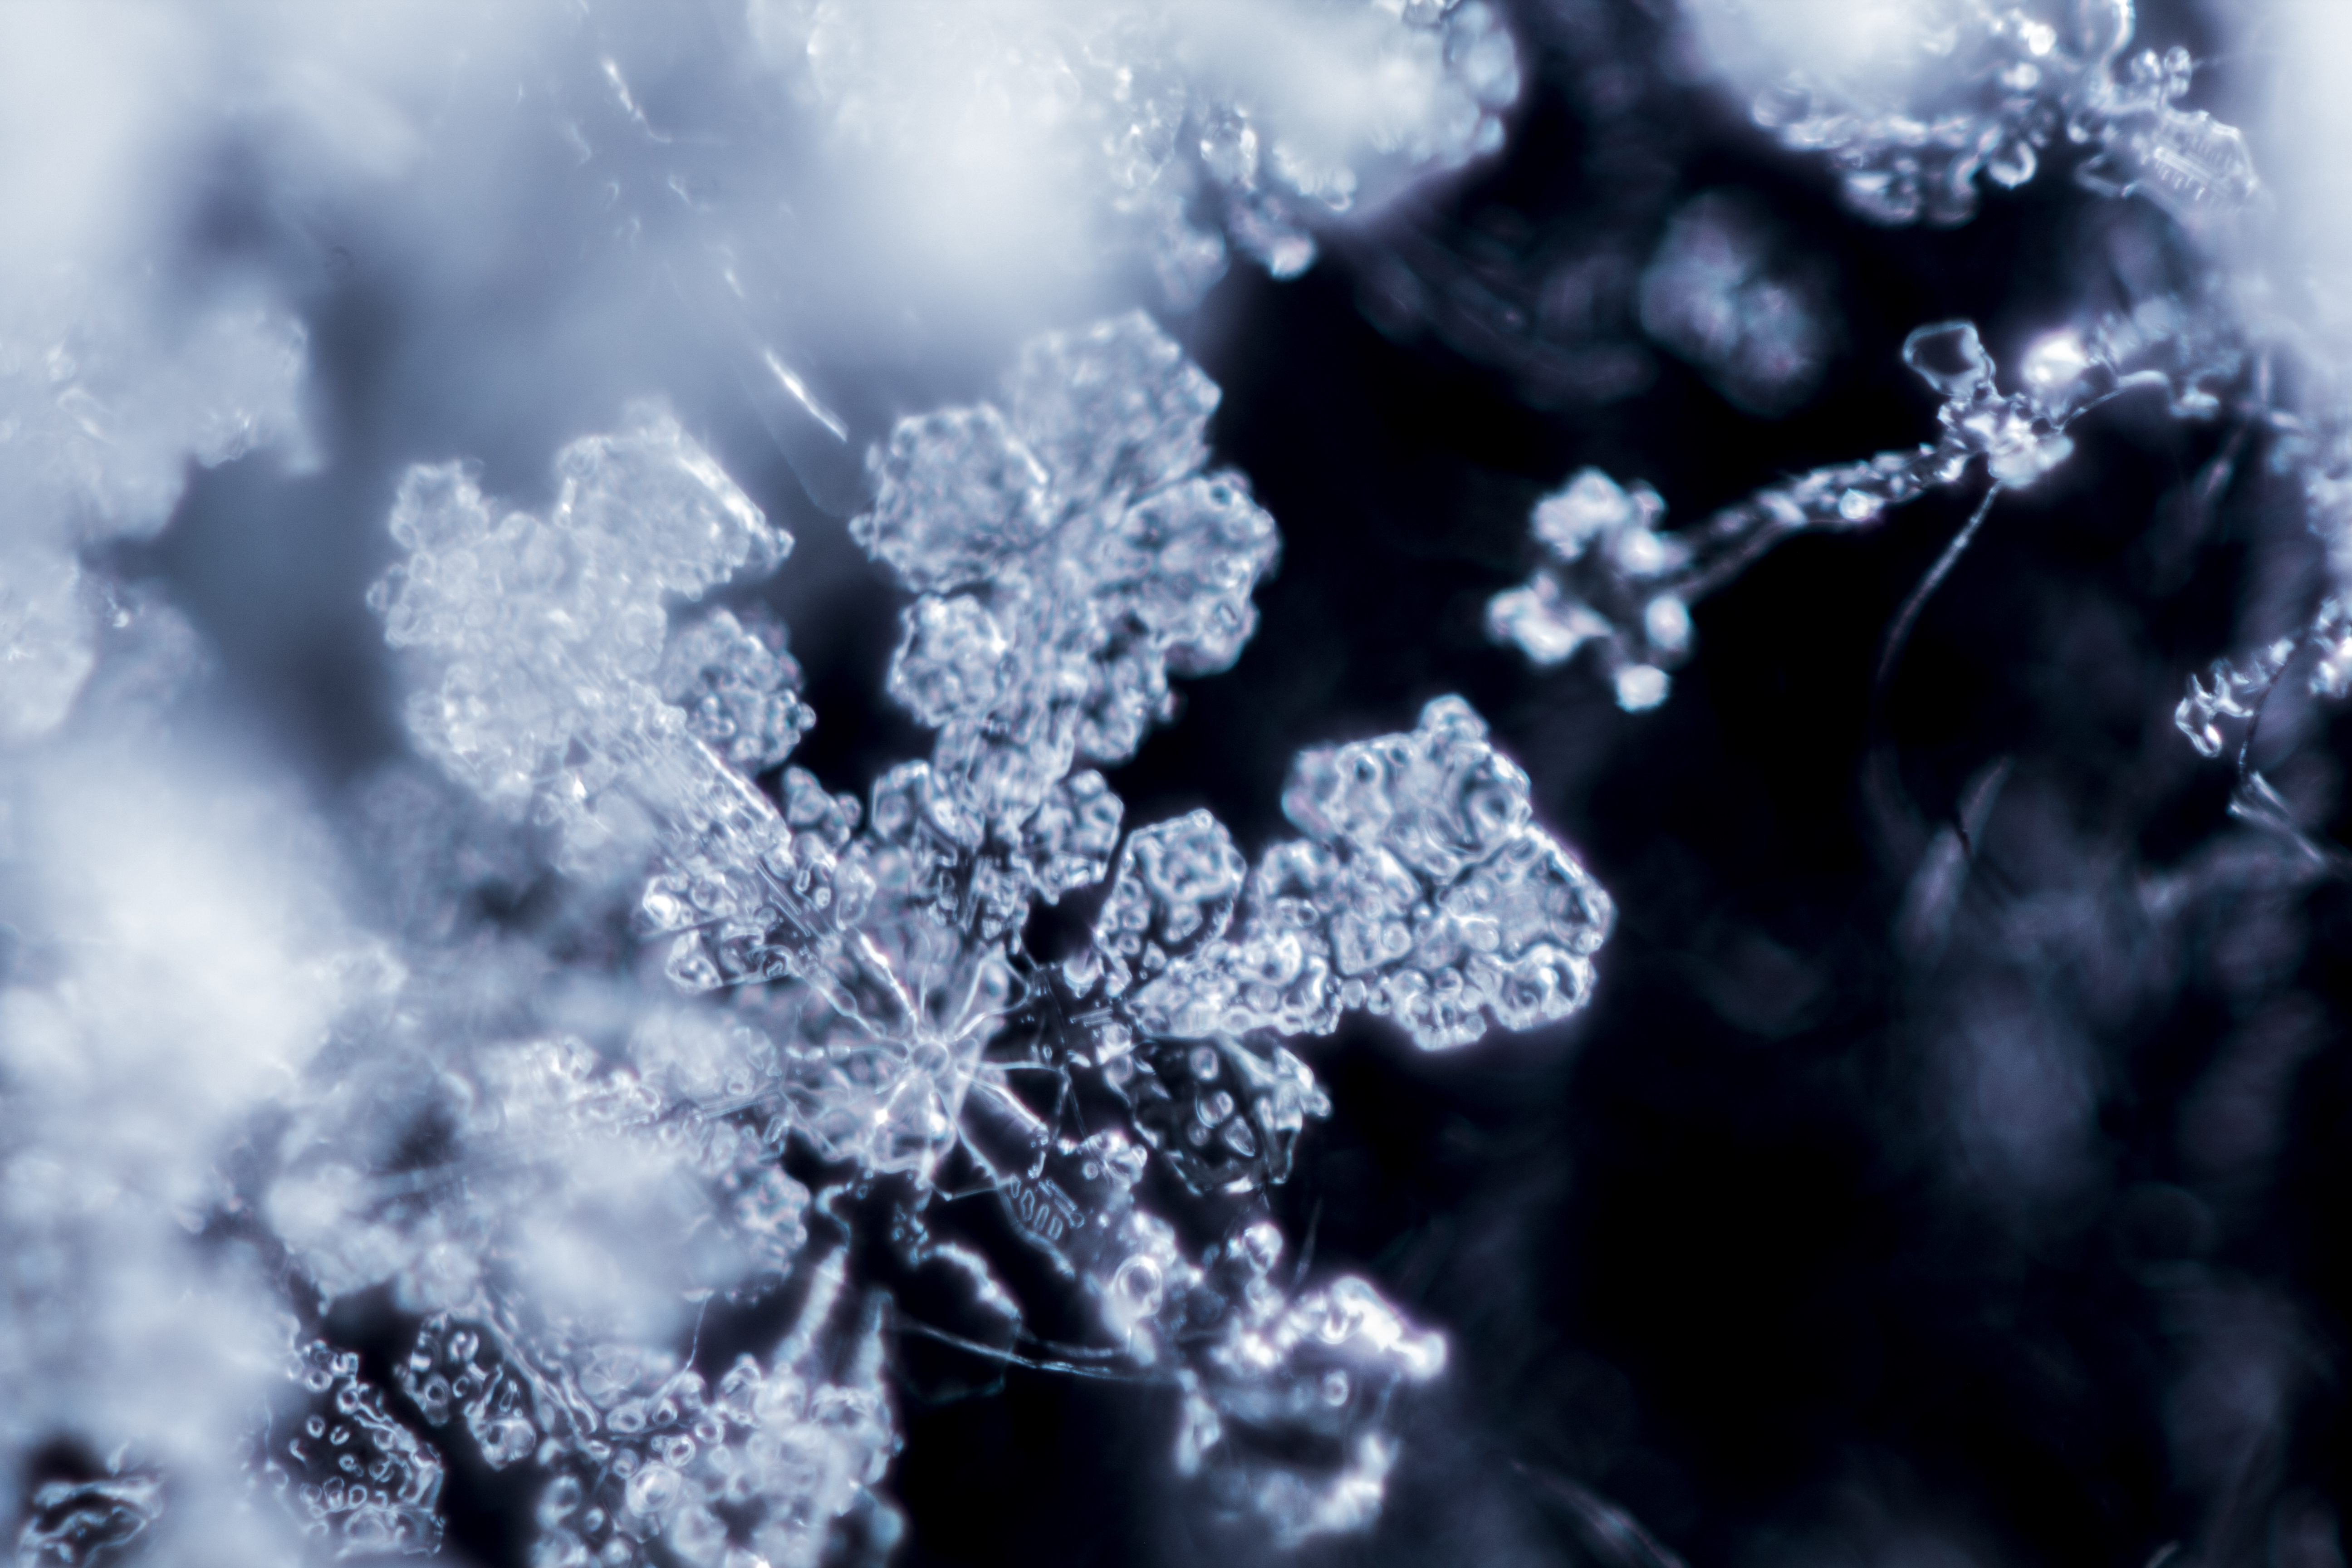
branch, snow, winter, cloud, black and white, flower, frost, ice, weather, monochrome, cool image, freezing, macro photography